Violeta Zúñiga

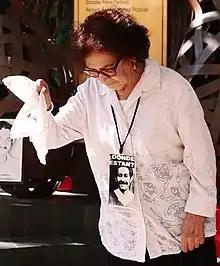
Violeta Zúñiga, 2017

Violeta Zúñiga Peralta (April 12, 1933 - February 2, 2019) was a Chilean human rights activist who was part of the "Agrupación de Familiares de Detenidos Desaparecidos" (Group of Family Members of Detainees and Disappeared) during the Military Dictatorship of Chile (1973-1990) until her death. She was also a member of the folk dance group, "Cueca sola", in which she participated more than a hundred times as a dancer, commemorating those who disappeared in Chile.